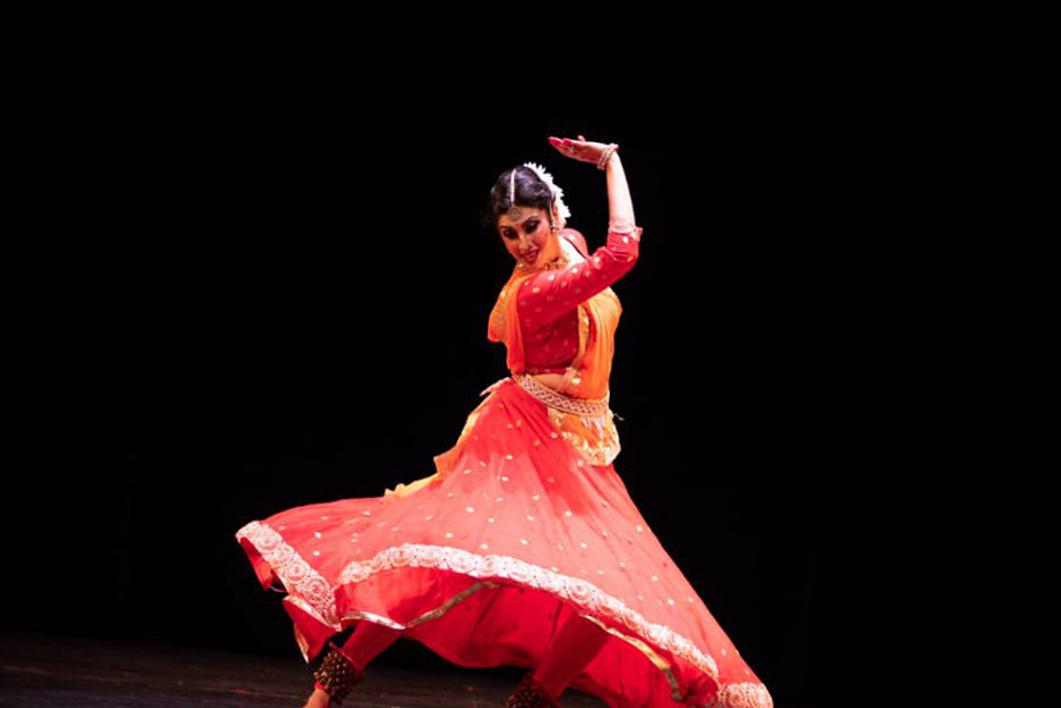
Dance form: kathak